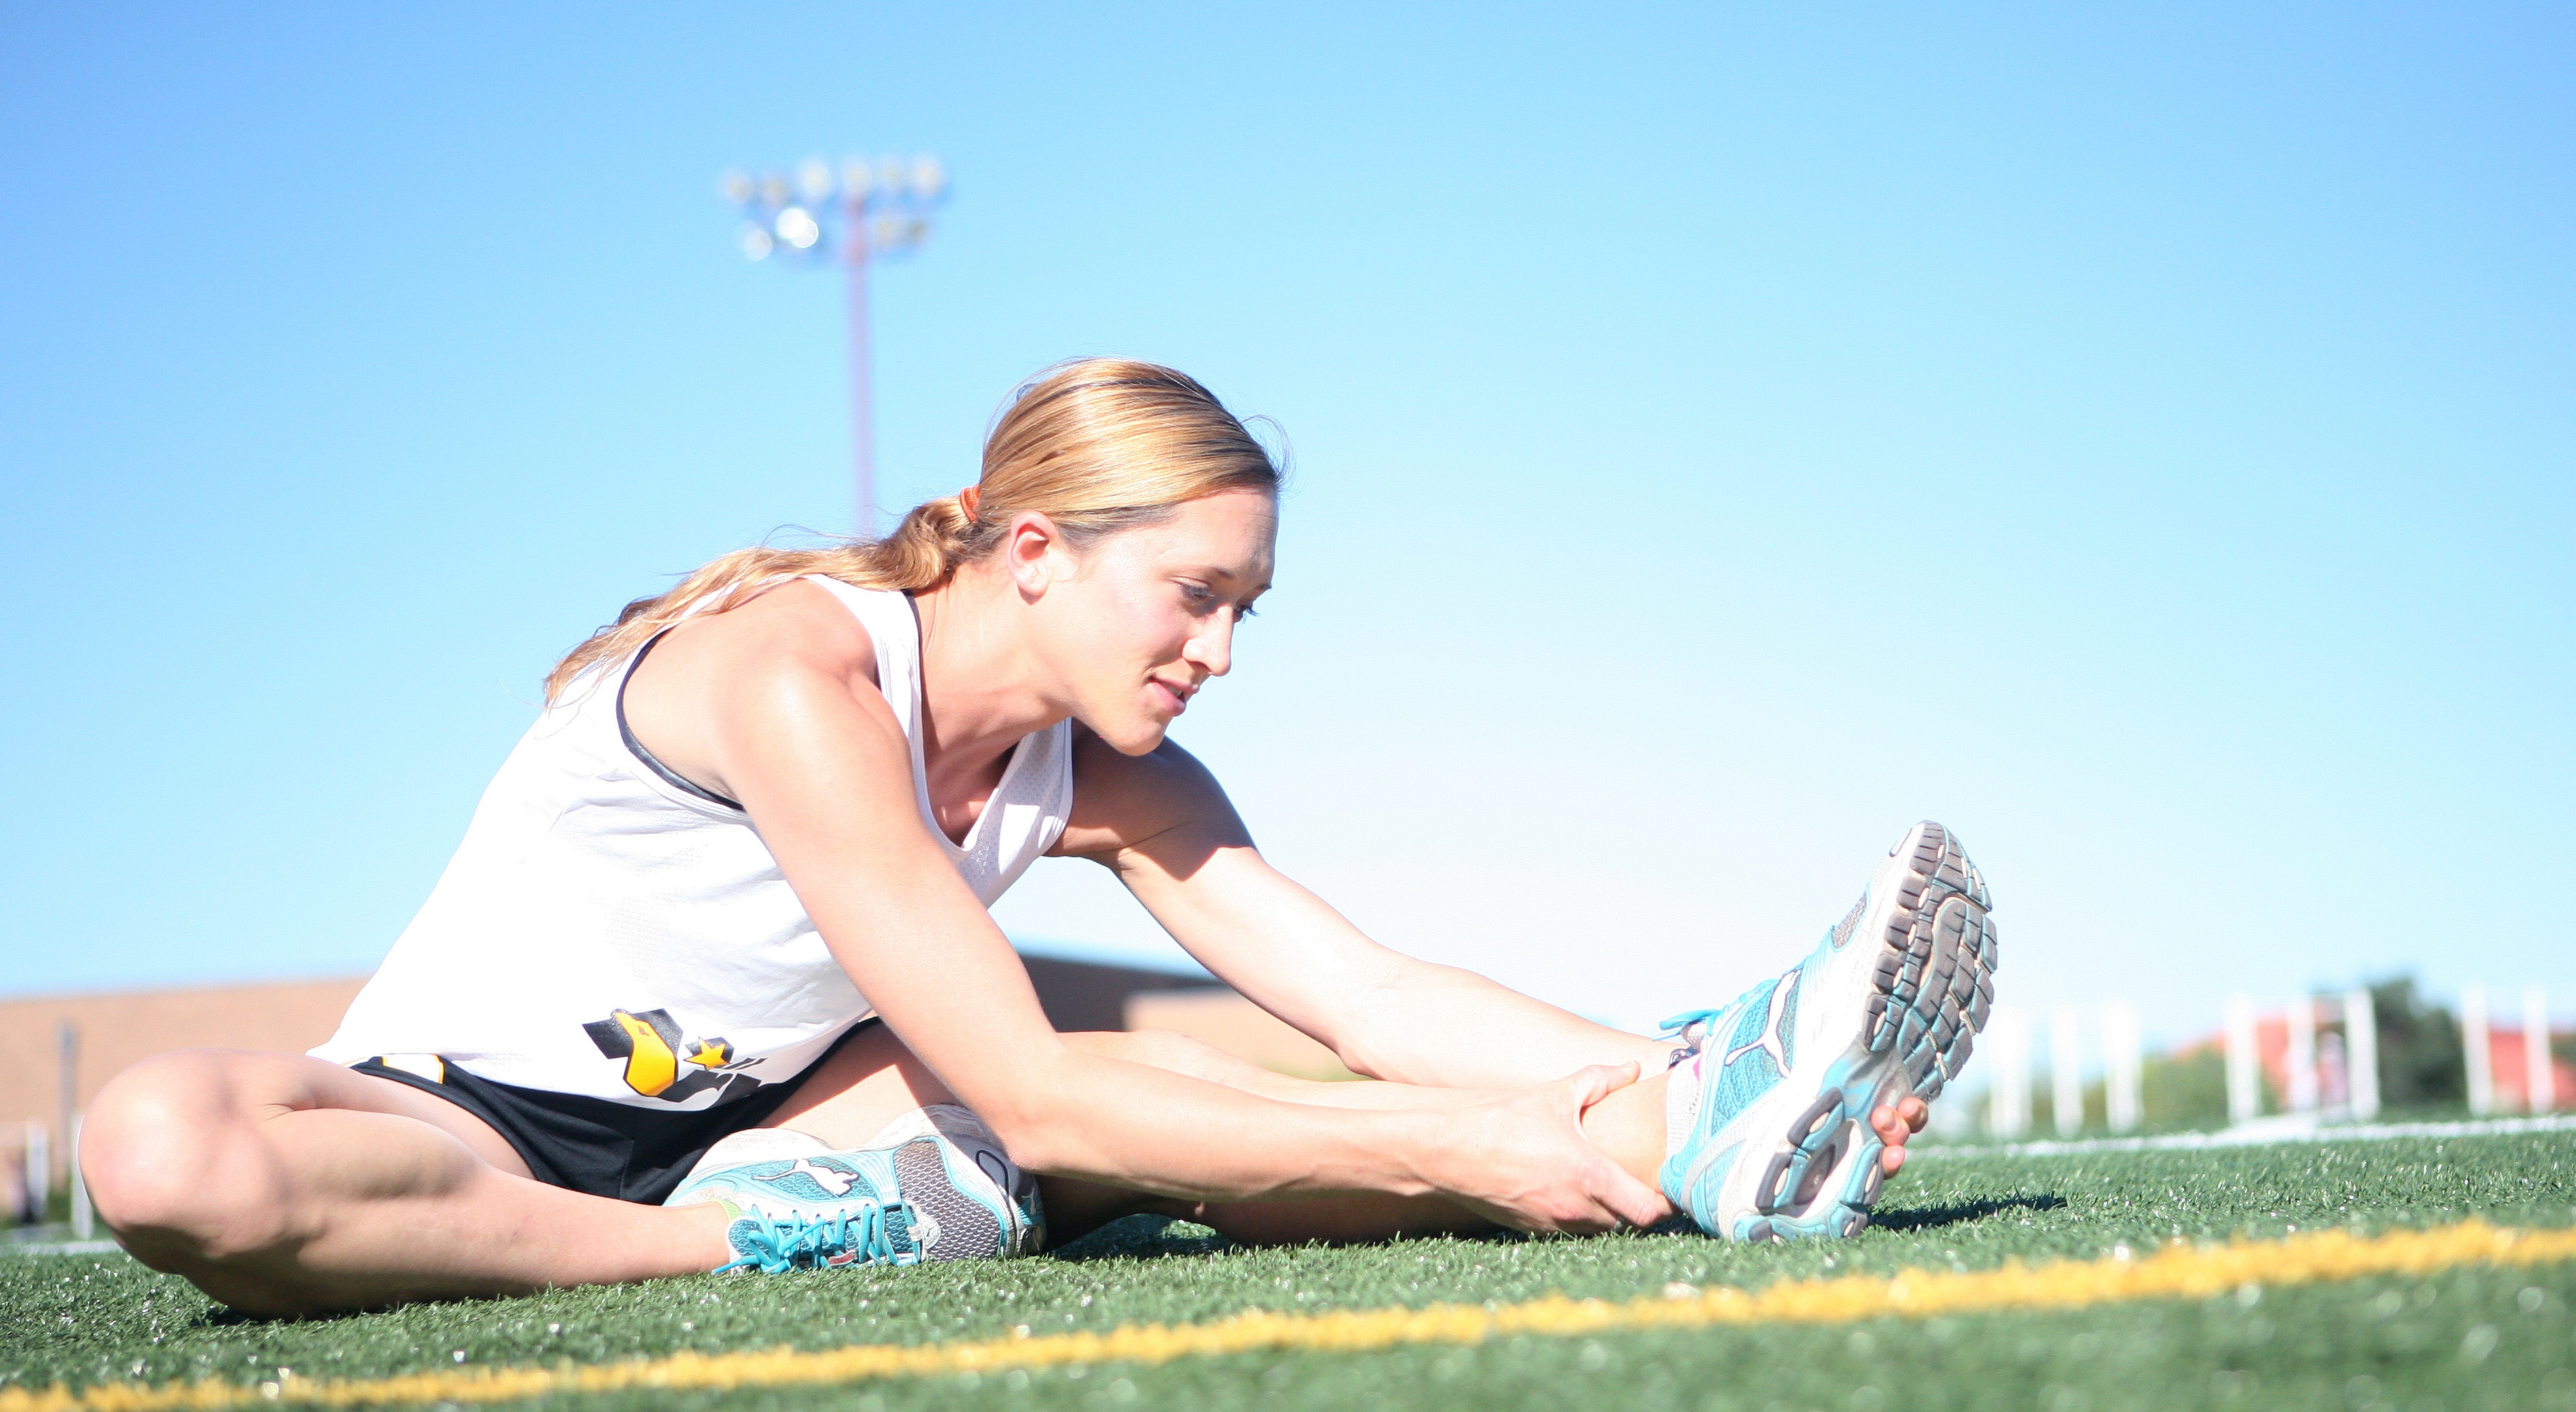
grass, person, girl, woman, play, spring, romance, runner, jogger, lifestyle, leisure, fitness, workout, fit, athlete, active, jog, photo shoot, portrait photography, stretching muscles